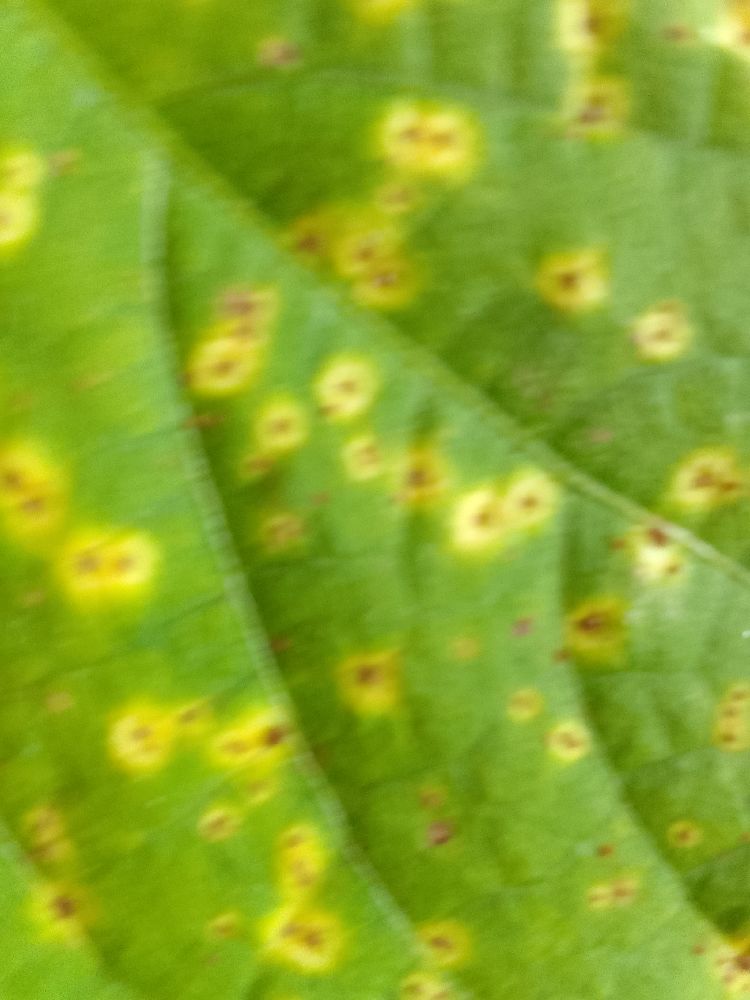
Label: rust